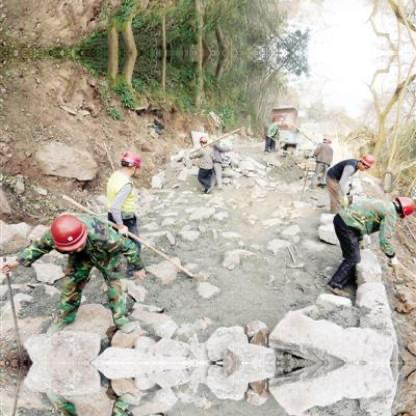
Objects in the image:
label: helmet
label: helmet
label: helmet
label: helmet